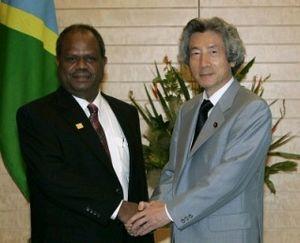
Allan Kemakeza, né le 11 septembre 1950, est un homme politique salomonais, Premier ministre du 17 décembre 2001 au 4 avril 2006.
La reine Élisabeth II a été le chef de l'État de 32 royaumes du Commonwealth différents depuis 1952, aujourd'hui réduits au nombre de 16. La reine a eu 14 Premiers ministres britanniques différents, soit quatre de plus que la reine Victoria et a égalé le 24 juillet 2019 le record de George III. Elle a également eu 14 Premiers ministres néo-zélandais, 15 Premiers ministres australiens et 12 Premiers ministres canadiens. Au total Élisabeth II a eu 160 premiers ministres différents durant son règne.